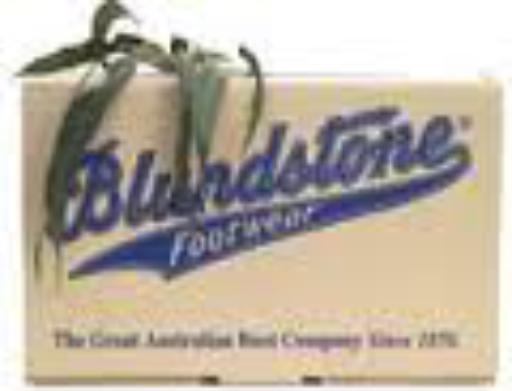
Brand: Blundstone
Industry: Clothes